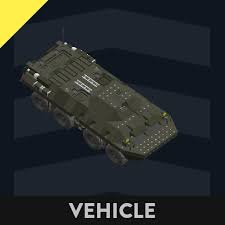
Label: BTR